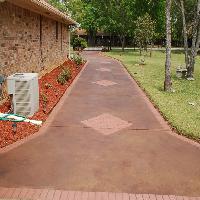
Weather: cloudy or overcast